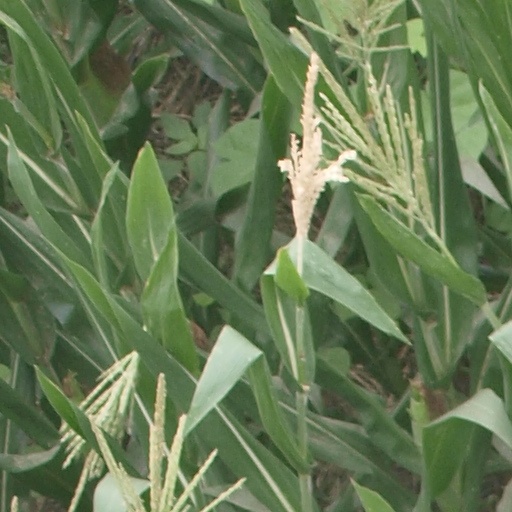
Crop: maize; corn